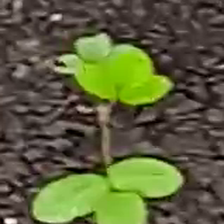
Weed species: Asian_Pigeonwings_(Clitoria Ternatea)